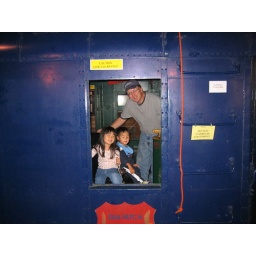
Lily, Leland & Daddy in the train car